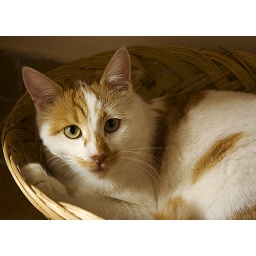
Lilli again. He looked so cute today in a basket with a nice light coming in from a window